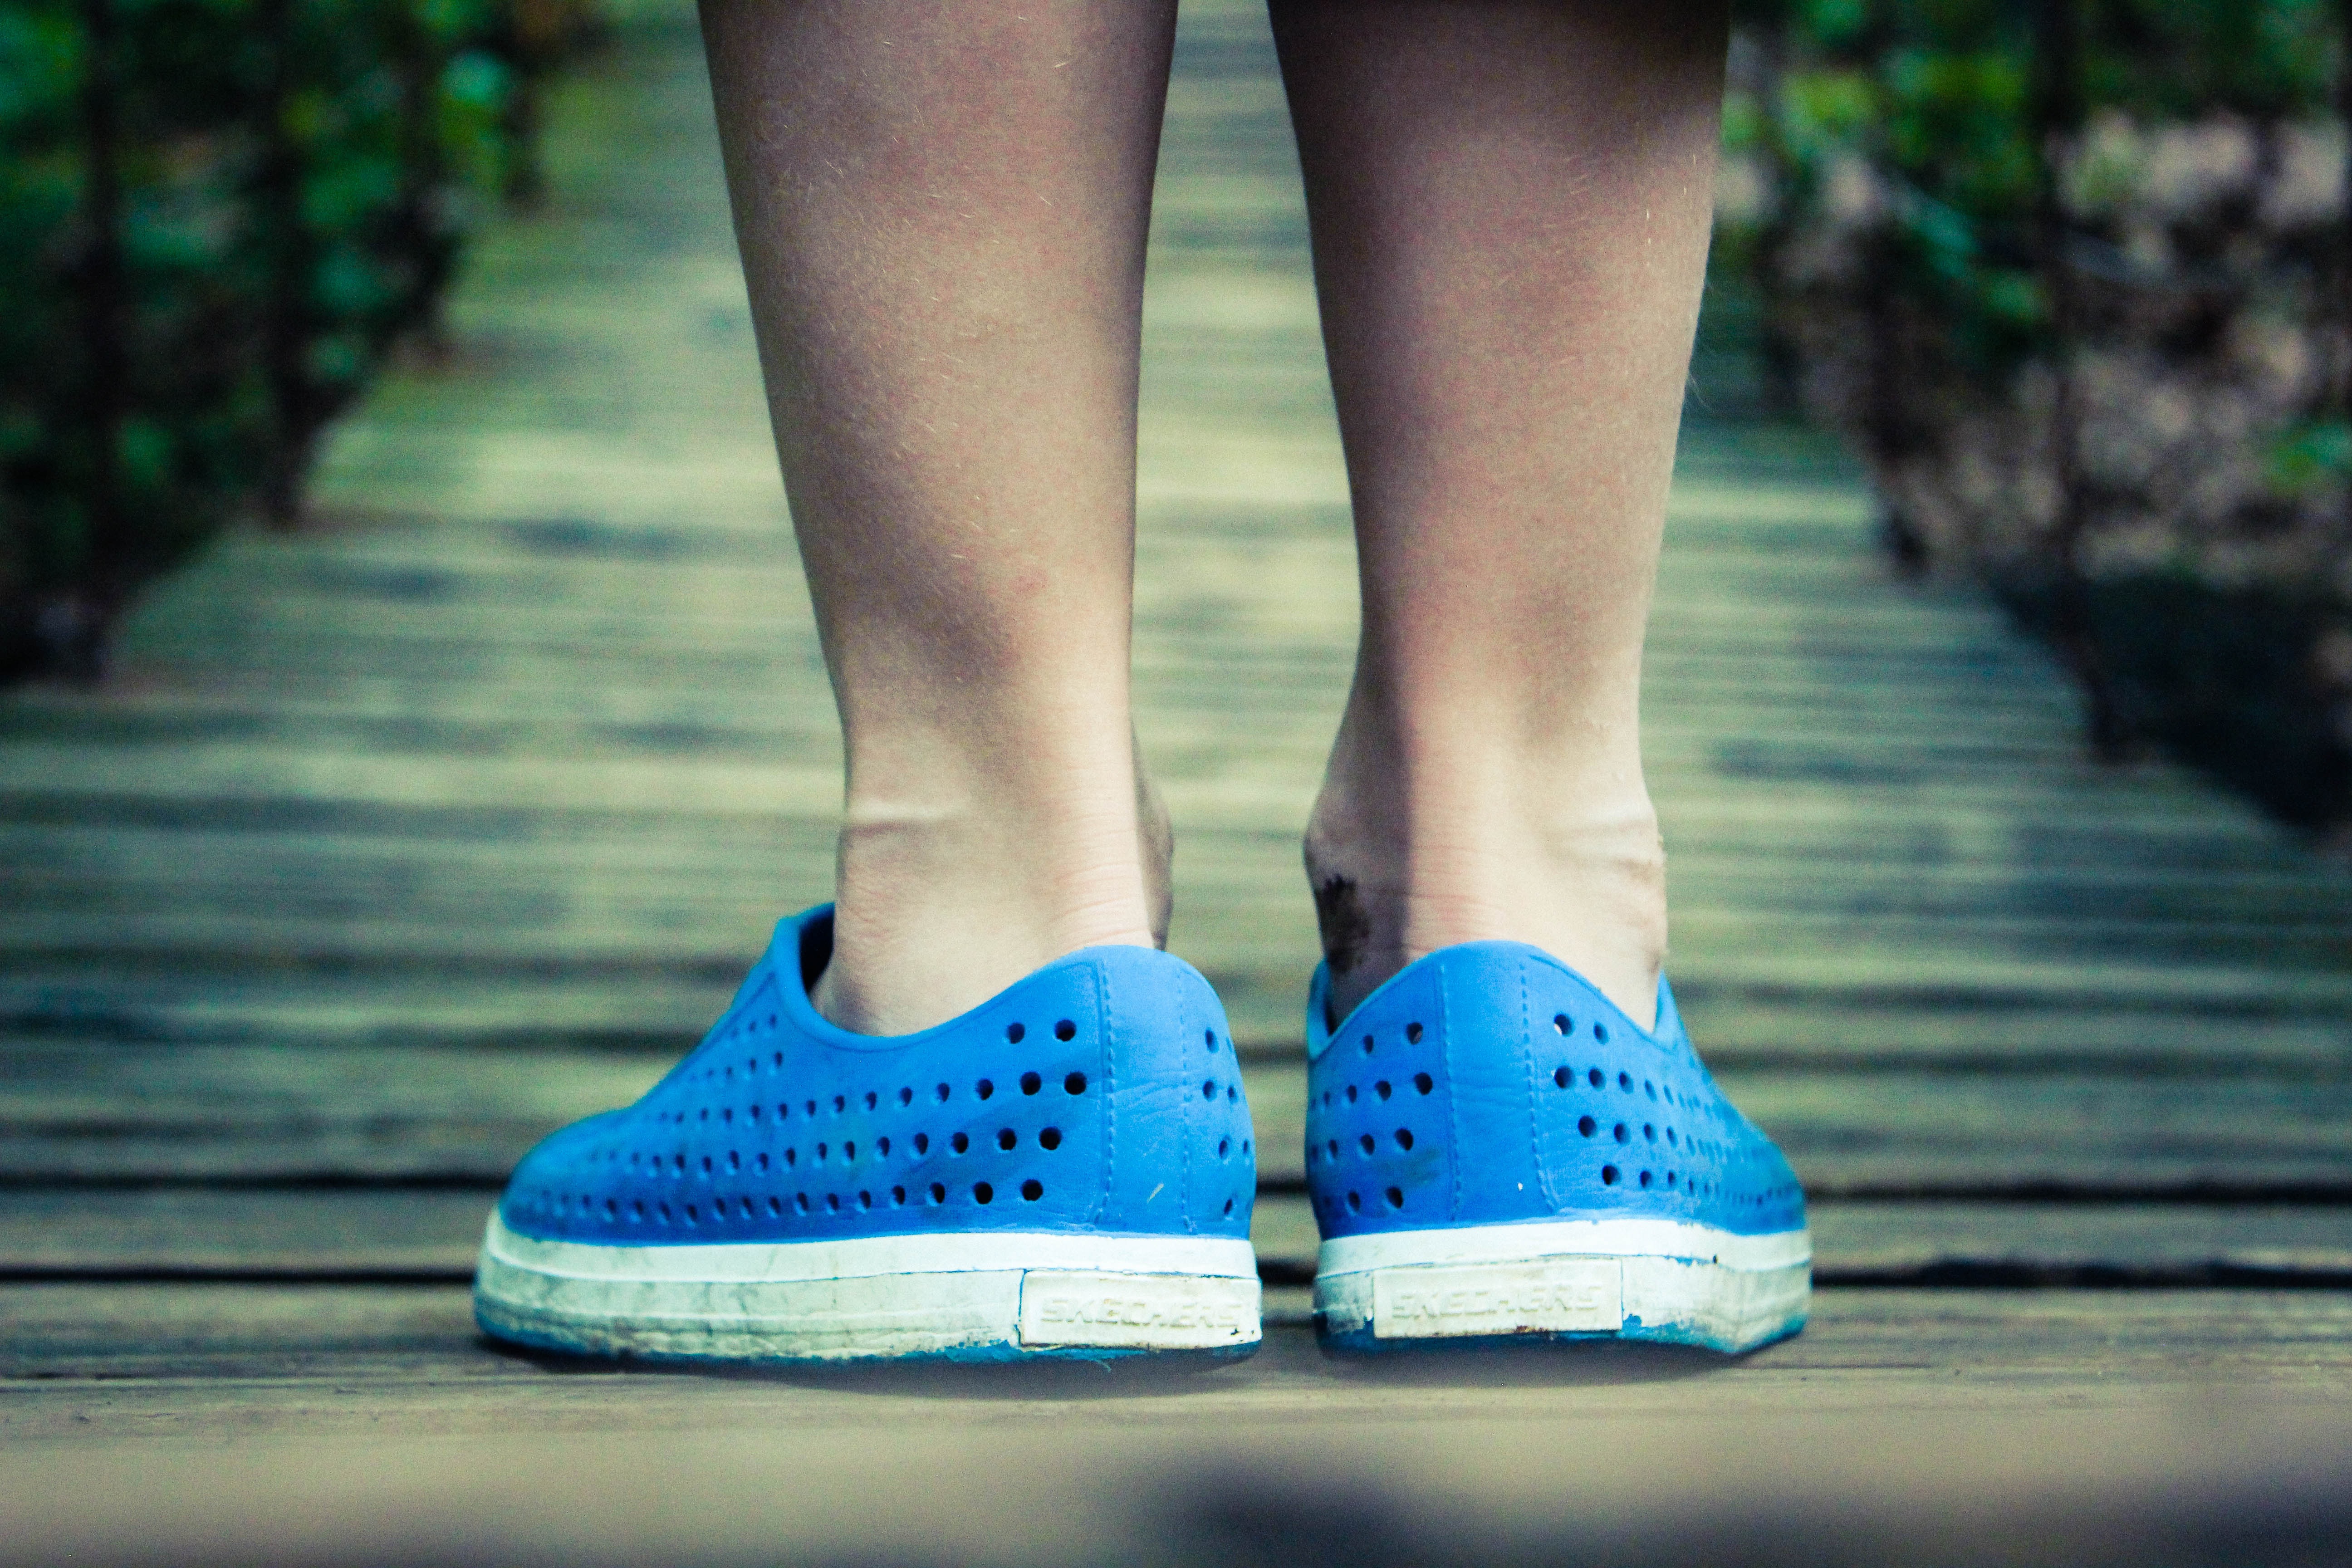
shoe, white, bridge, feet, boy, adventure, summer, leg, spring, green, journey, color, blue, sneakers, footwear, beauty